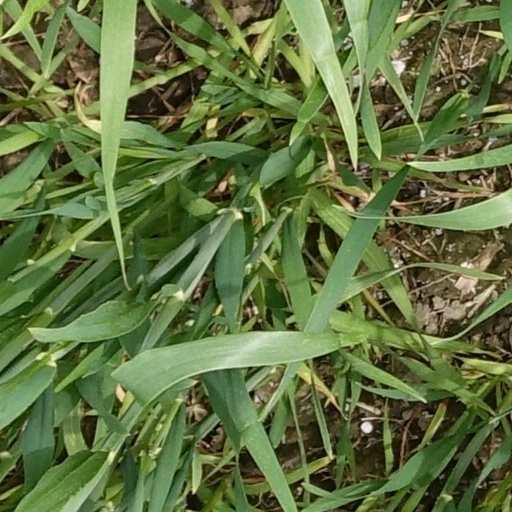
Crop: wheat